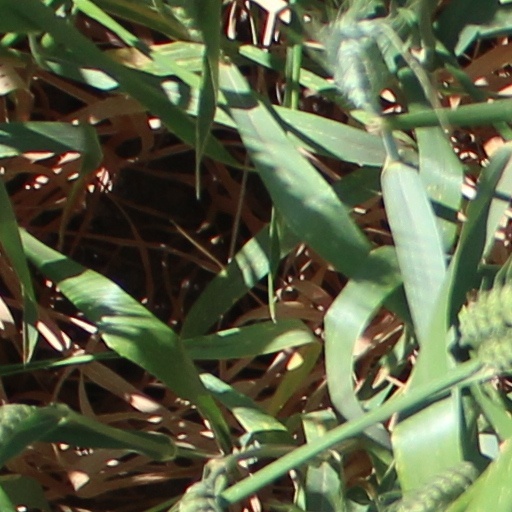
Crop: wheat